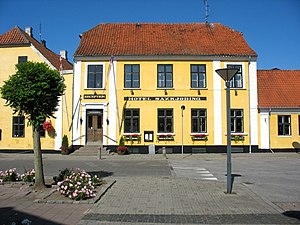
Fredede bygninger i Guldborgsund Kommune
""Hotel Saxkjøbing"" i Sakskøbing på Lolland.
Denne liste over fredede bygninger i Guldborgsund Kommune viser alle fredede bygninger i Guldborgsund Kommune, bortset fra kirker. Listen bygger på data fra Kulturarvsstyrelsen.